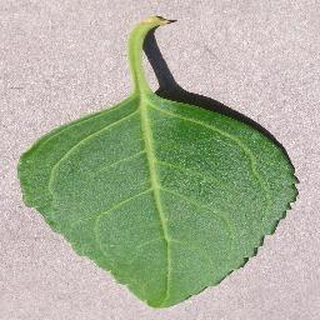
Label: healthy_cherry